Minnesota Daily

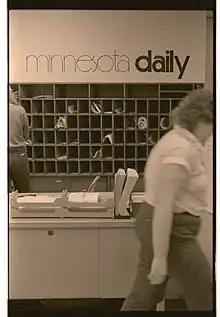
Minnesota Daily office in 1984

Starting in 1877, the student newspaper/magazine at the University of Minnesota was called the "Ariel". In 1899, another local newspaper called "Football" was started by Horace Bagley, Mike Luby and Clarence Miller. Unlike the "Ariel", it was published daily. In response, the publishers of the Ariel decided to become a daily paper as well, giving birth to the "Minnesota Daily".